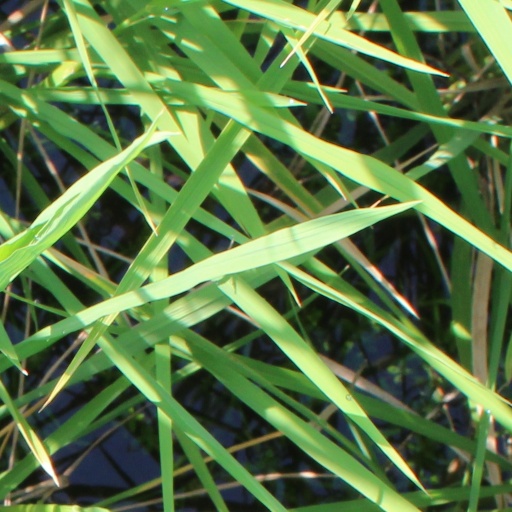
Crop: rice